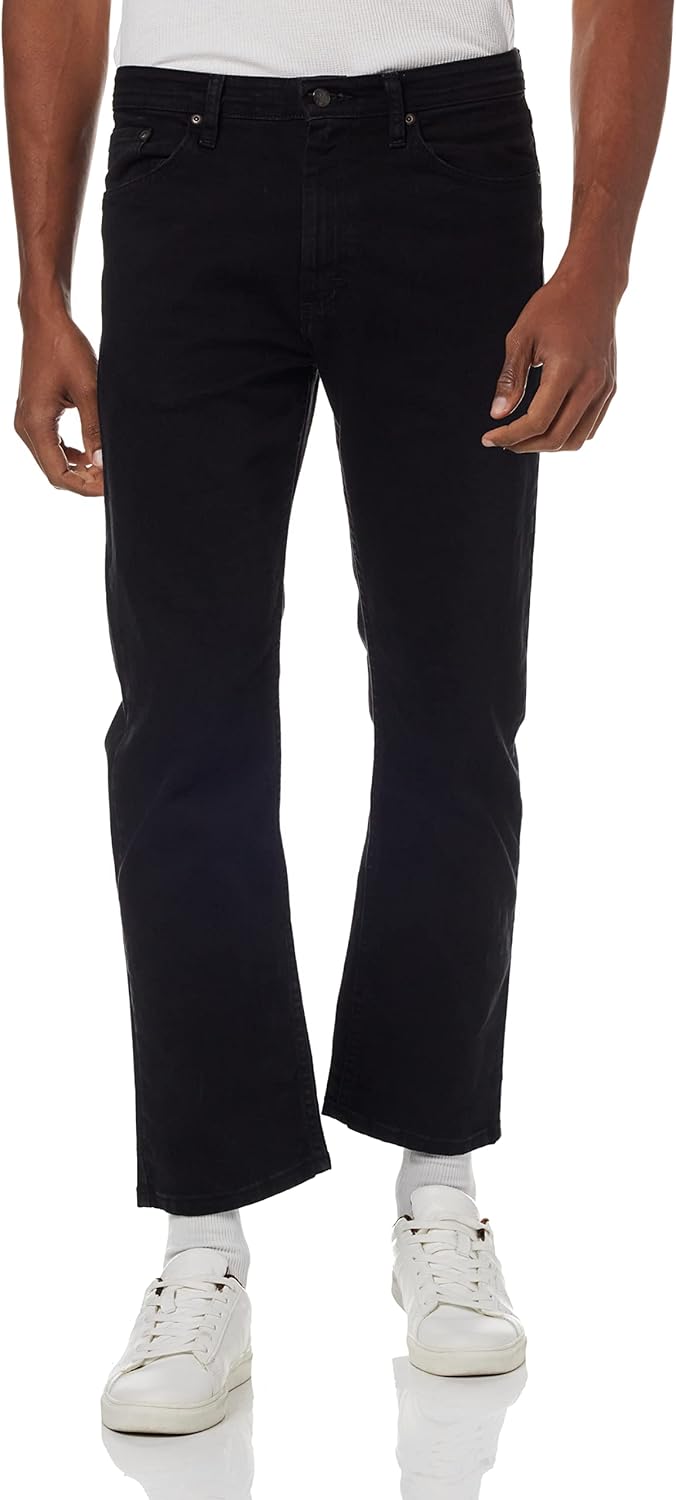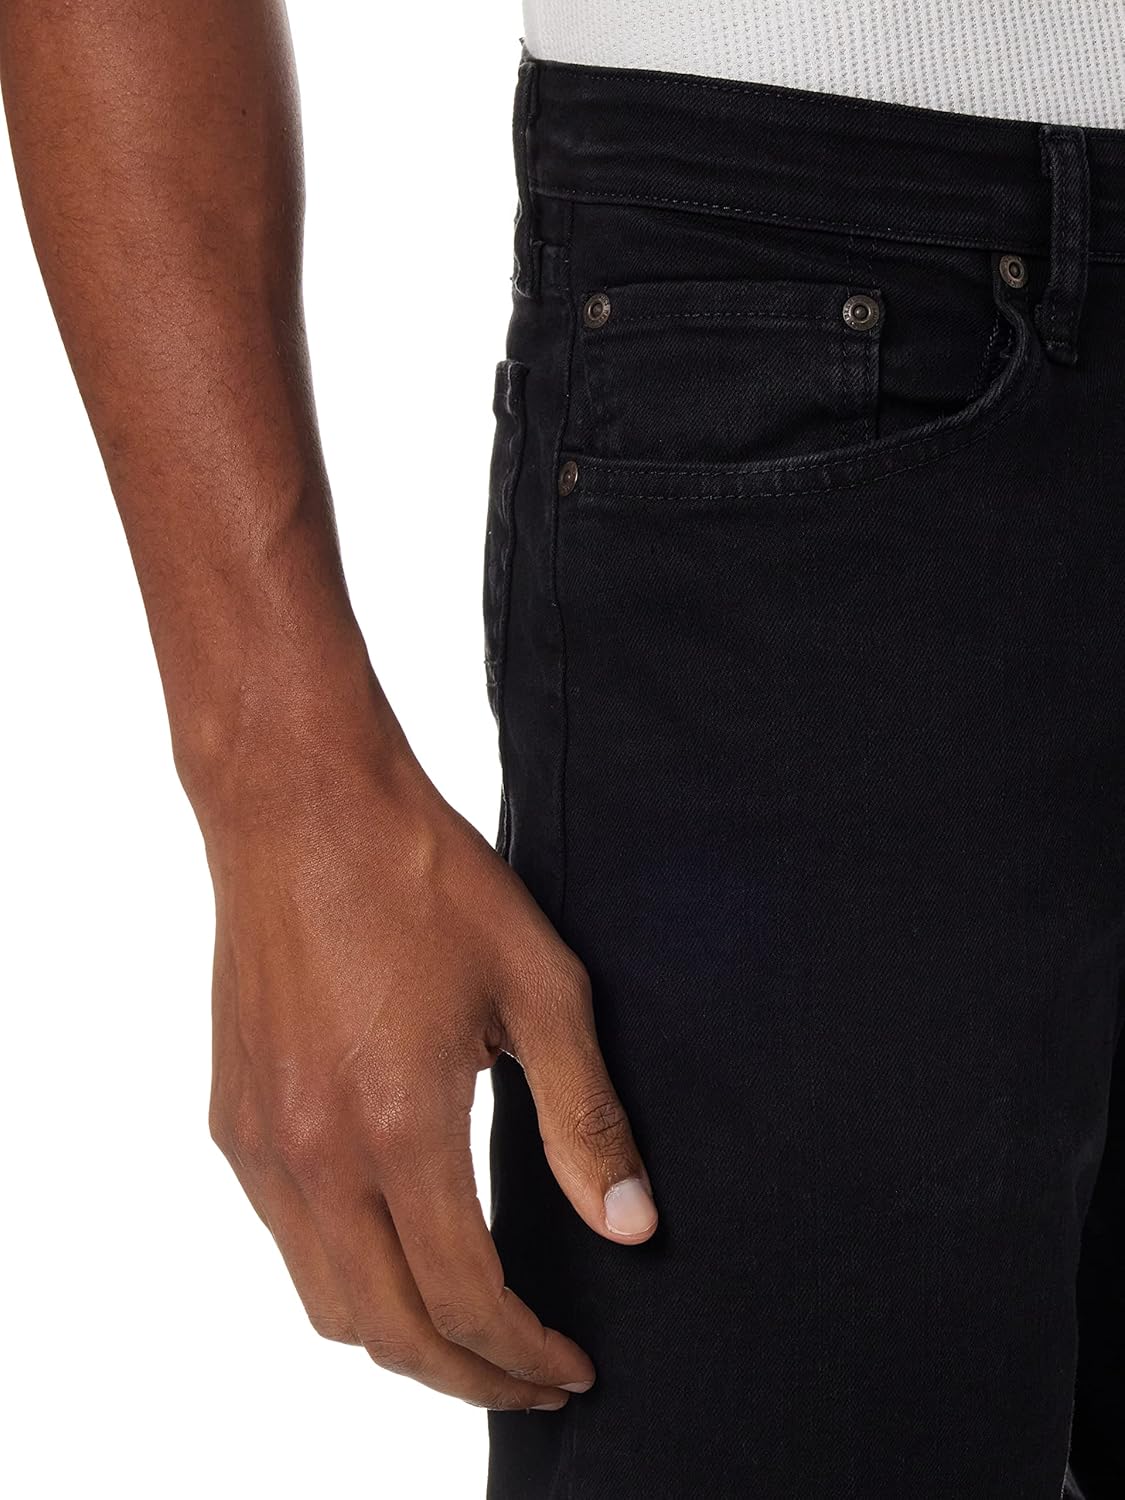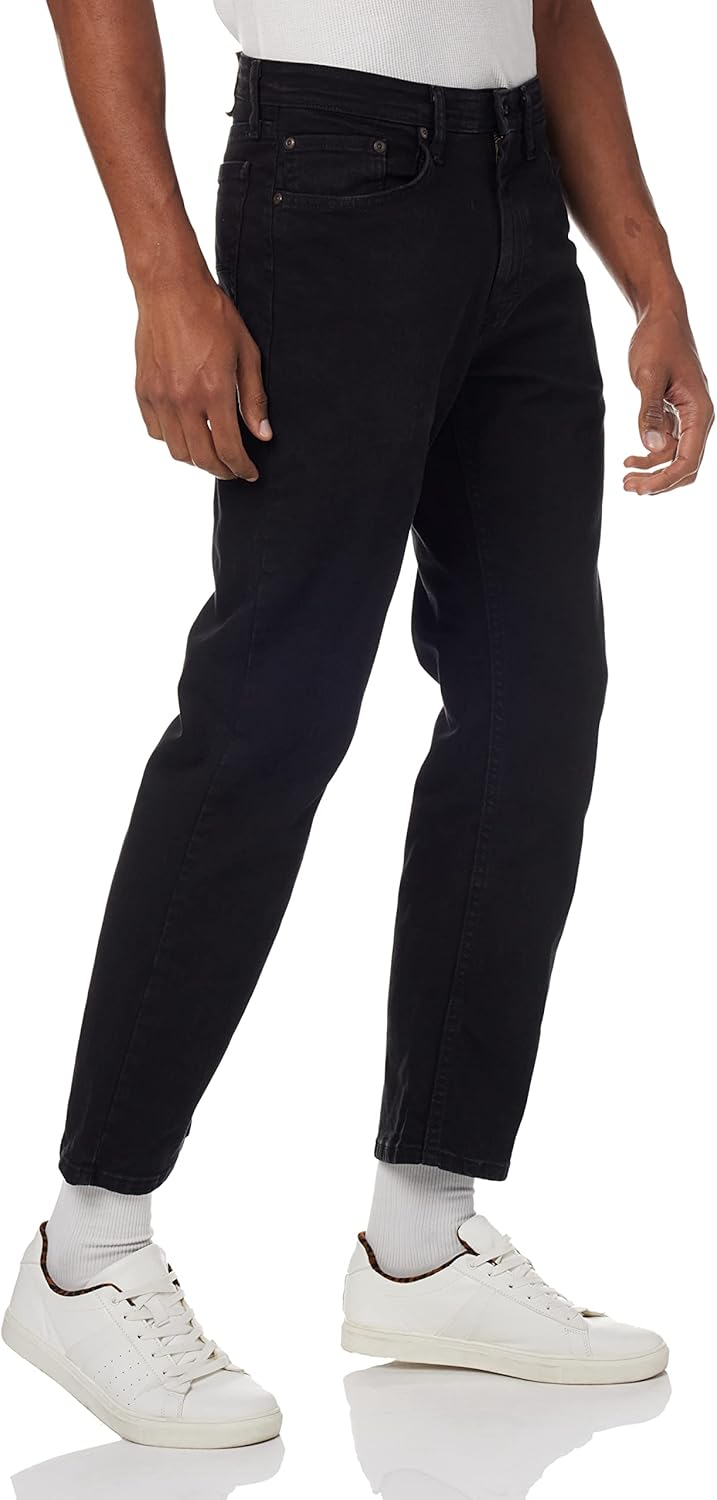
Wrangler Authentics Men's Regular Fit Comfort Flex Waist Jean
Category: AMAZON FASHION
Wrangler Authentics Men's Regular Fit Comfort Flex Jean. This versatile jean is constructed with durable materials built for long-lasting comfort and added range of movement. Made with a regular fit, this jean sits at the natural waist and features a regular seat and thigh. FEATURES Comfort Stretch Denim. Durable flex denim for added stretch in movement. Comfort Stretch Denim. Durable flex denim for added stretch in movement. Regular Fit. Regular seat and thigh and sits at the natural waistline. Regular Fit. Regular seat and thigh and sits at the natural waistline. Five-Pocket Style. Classic five-pocket style jean. Five-Pocket Style. Classic five-pocket style jean. Comfort Waist. Flex waistband for added comfort and stretch. Comfort Waist. Flex waistband for added comfort and stretch. Secure Closure. Heavy-duty zipper fly with button closure. Secure Closure. Heavy-duty zipper fly with button closure.
Features: 98% Cotton, 2% Spandex | Imported | Zipper closure | Machine Wash | COMFORT FLEX WAISTBAND: Constructed with comfort in mind - our innovative flex waistband with stretch denim bands ensure a comfortable fit that moves and bends with you | REGULAR FIT: Built with a regular fit seat and thigh, these five-pocket regular fit jeans sit at the natural waist for a comfortable fit | DURABLE MATERIALS: Made with durable and comfortable flex denim for added ease of movement, these versatile jeans are made to last through everyday wear | EVERYDAY FIVE-POCKET STYLE: This everyday jean with a comfort waist takes you from the office and out to date night, keeping you feeling and looking great | HEAVY-DUTY HARDWARE: Finished with a zipper fly, button closure and our trademark embroidered back pockets